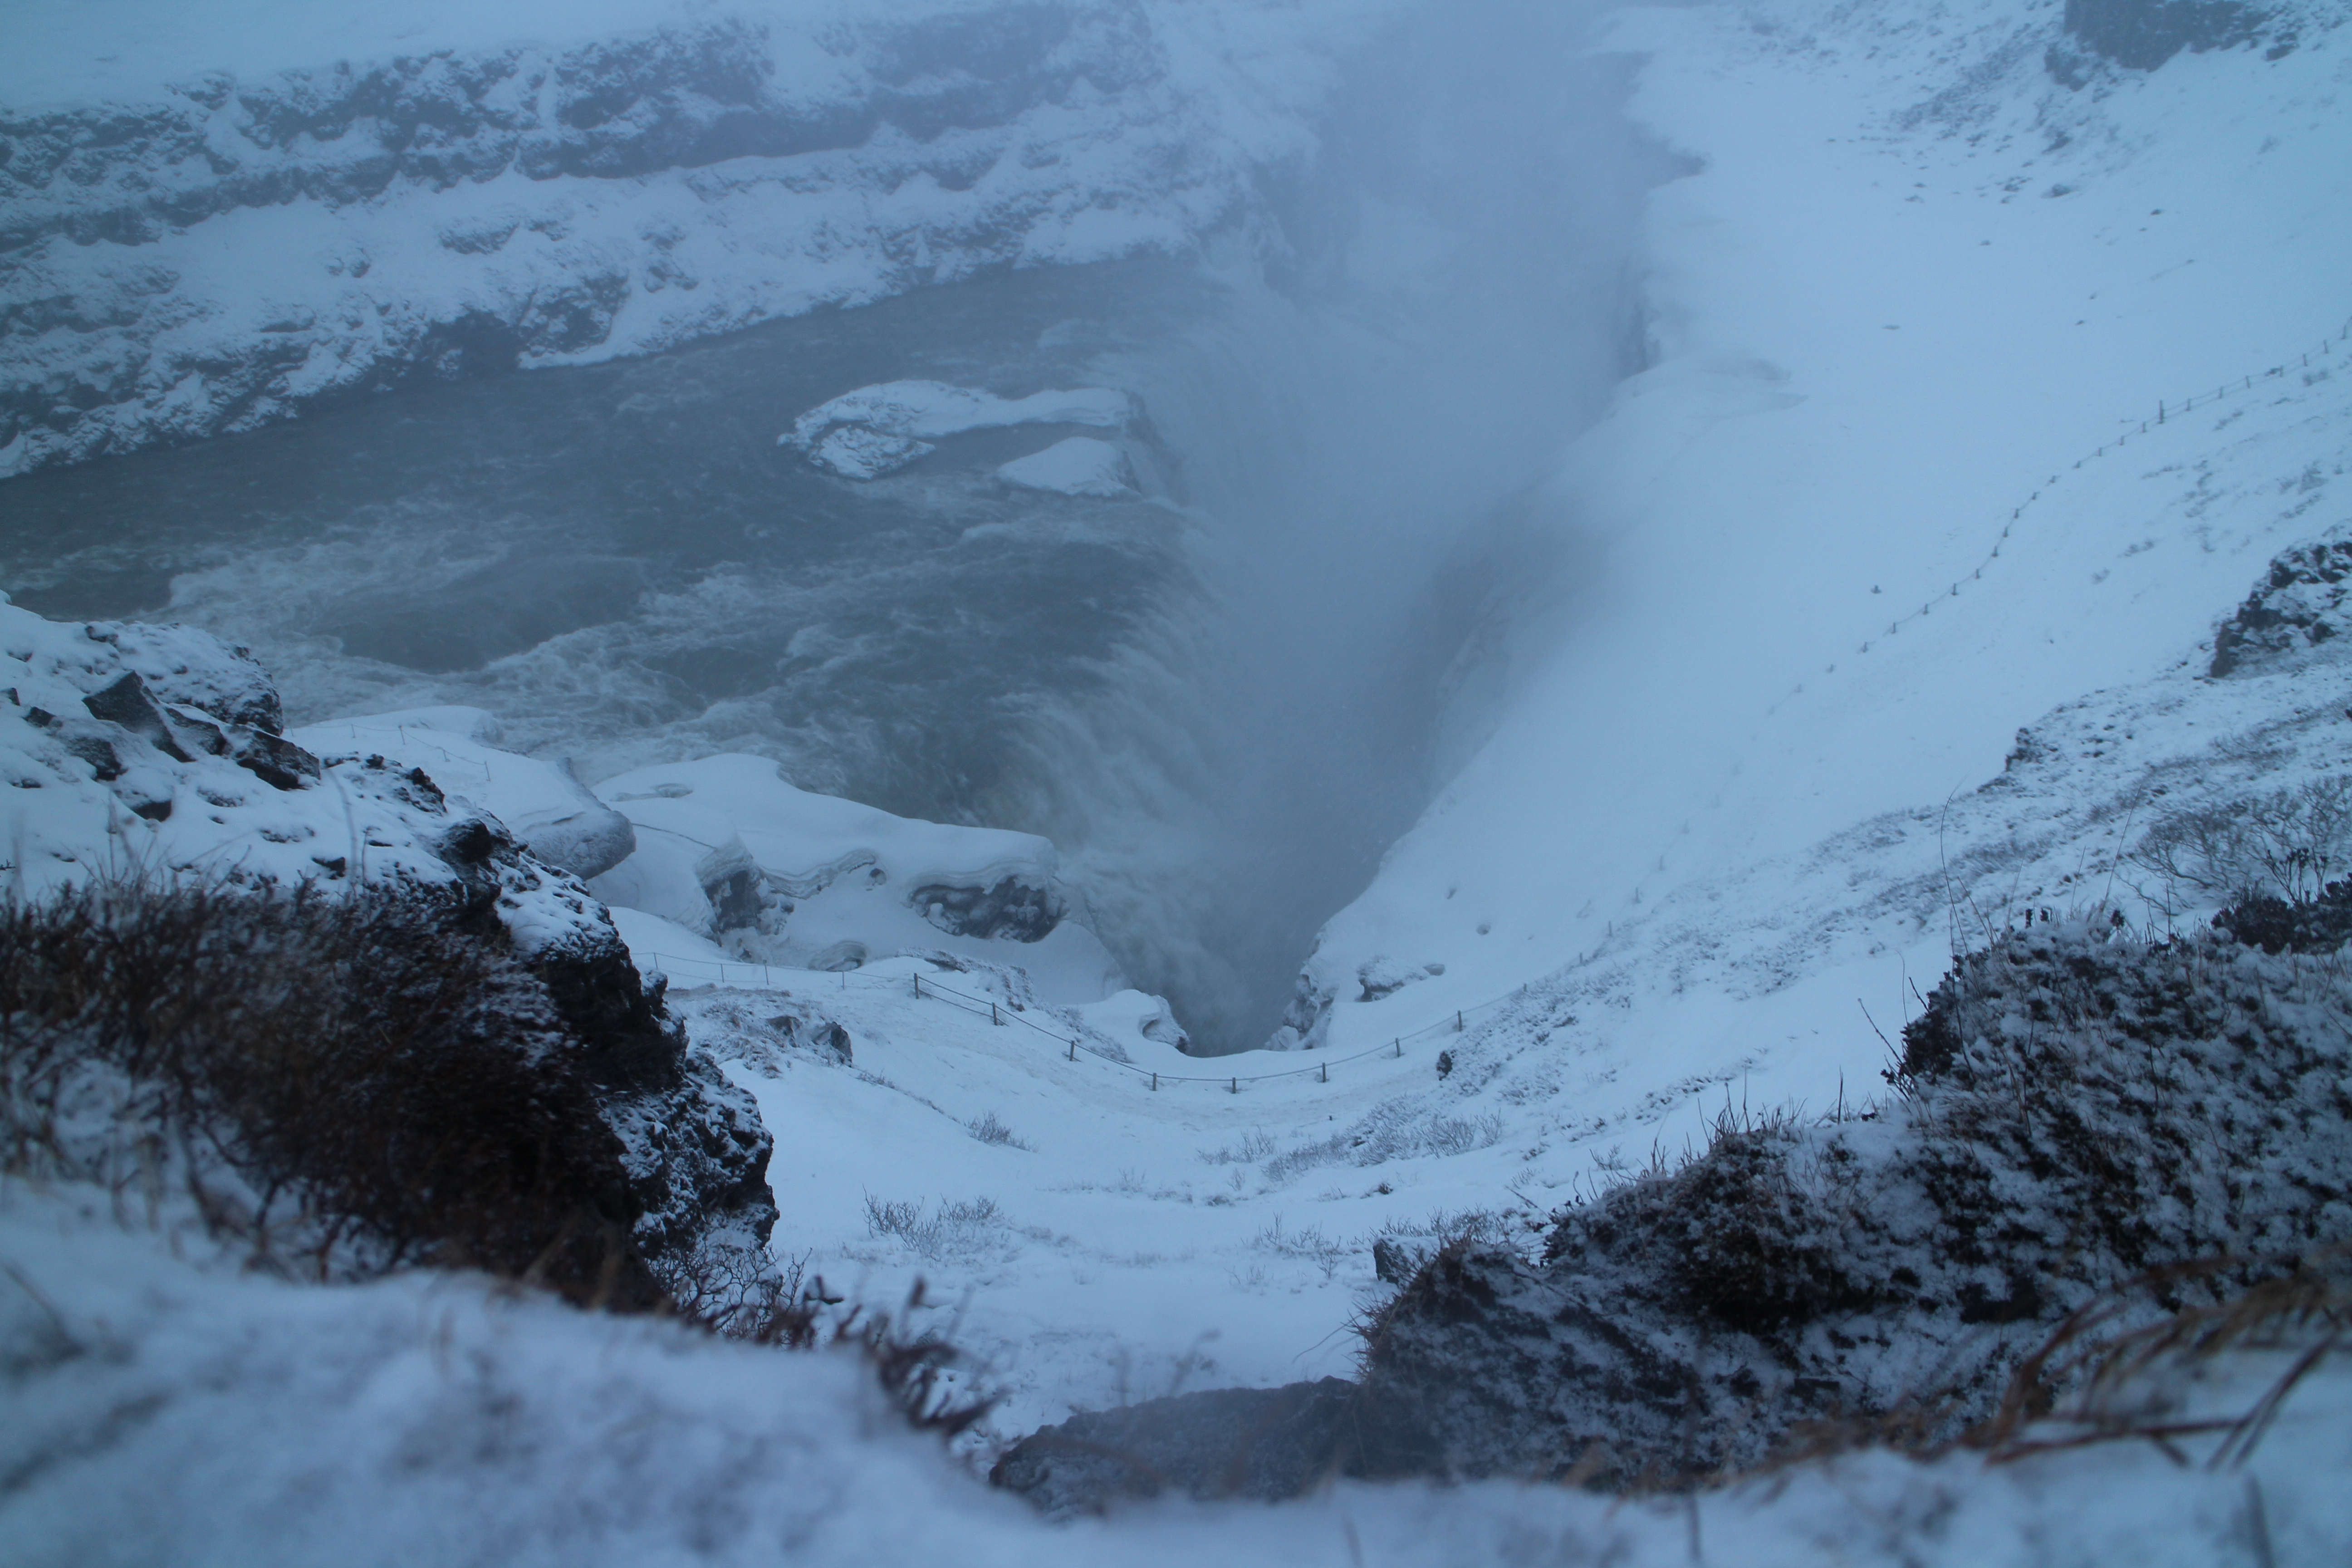
mountain, snow, winter, mountain range, ice, weather, season, freezing, landform, geological phenomenon